Virgil Earp

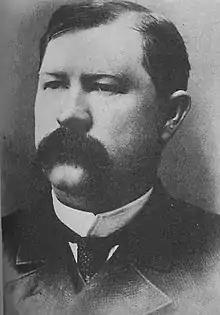

Virgil Walter Earp (July 18, 1843 – October 19, 1905) was an American lawman. He was both deputy U.S. Marshal and City Marshal of Tombstone, Arizona, when he led his younger brothers Wyatt and Morgan, and Doc Holliday, in a confrontation with outlaw Cowboys at the Gunfight at the O.K. Corral on October 26, 1881. They killed brothers Tom and Frank McLaury and Billy Clanton. All three Earp brothers had been the target of repeated death threats made by the Cowboys who were upset by the Earps' interference in their illegal activities. All four lawmen were charged with murder by Ike Clanton, who had run from the gunfight. During a month-long preliminary hearing, Judge Wells Spicer exonerated the men, concluding they had been performing their duty.